UFC 200

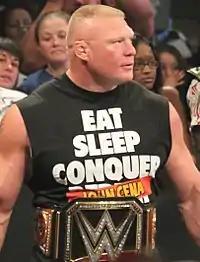
Former UFC Heavyweight Champion Brock Lesnar had a leave of absence from the WWE to compete at this event, his first fight since UFC 141 in December 2011

On June 4, a few hours before the UFC 199 event, MMAFighting.com reporter Ariel Helwani broke the news that former UFC Heavyweight Champion Brock Lesnar was close to finalizing a deal to return at this event, despite being active in the WWE. The UFC confirmed the report, via a teaser video clip on the UFC 199 main card broadcast. However, Helwani's news scoop earned him a prompt physical ejection from the event venue and a lifetime ban from covering future UFC live events. The organization faced a major backlash from the media community as well as fans, before reinstating Helwani's media credentials. They also stated that it was their belief "recurring tactics used" by Helwani "extended beyond the purpose of journalism", a statement that MMAFighting.com disagreed with.